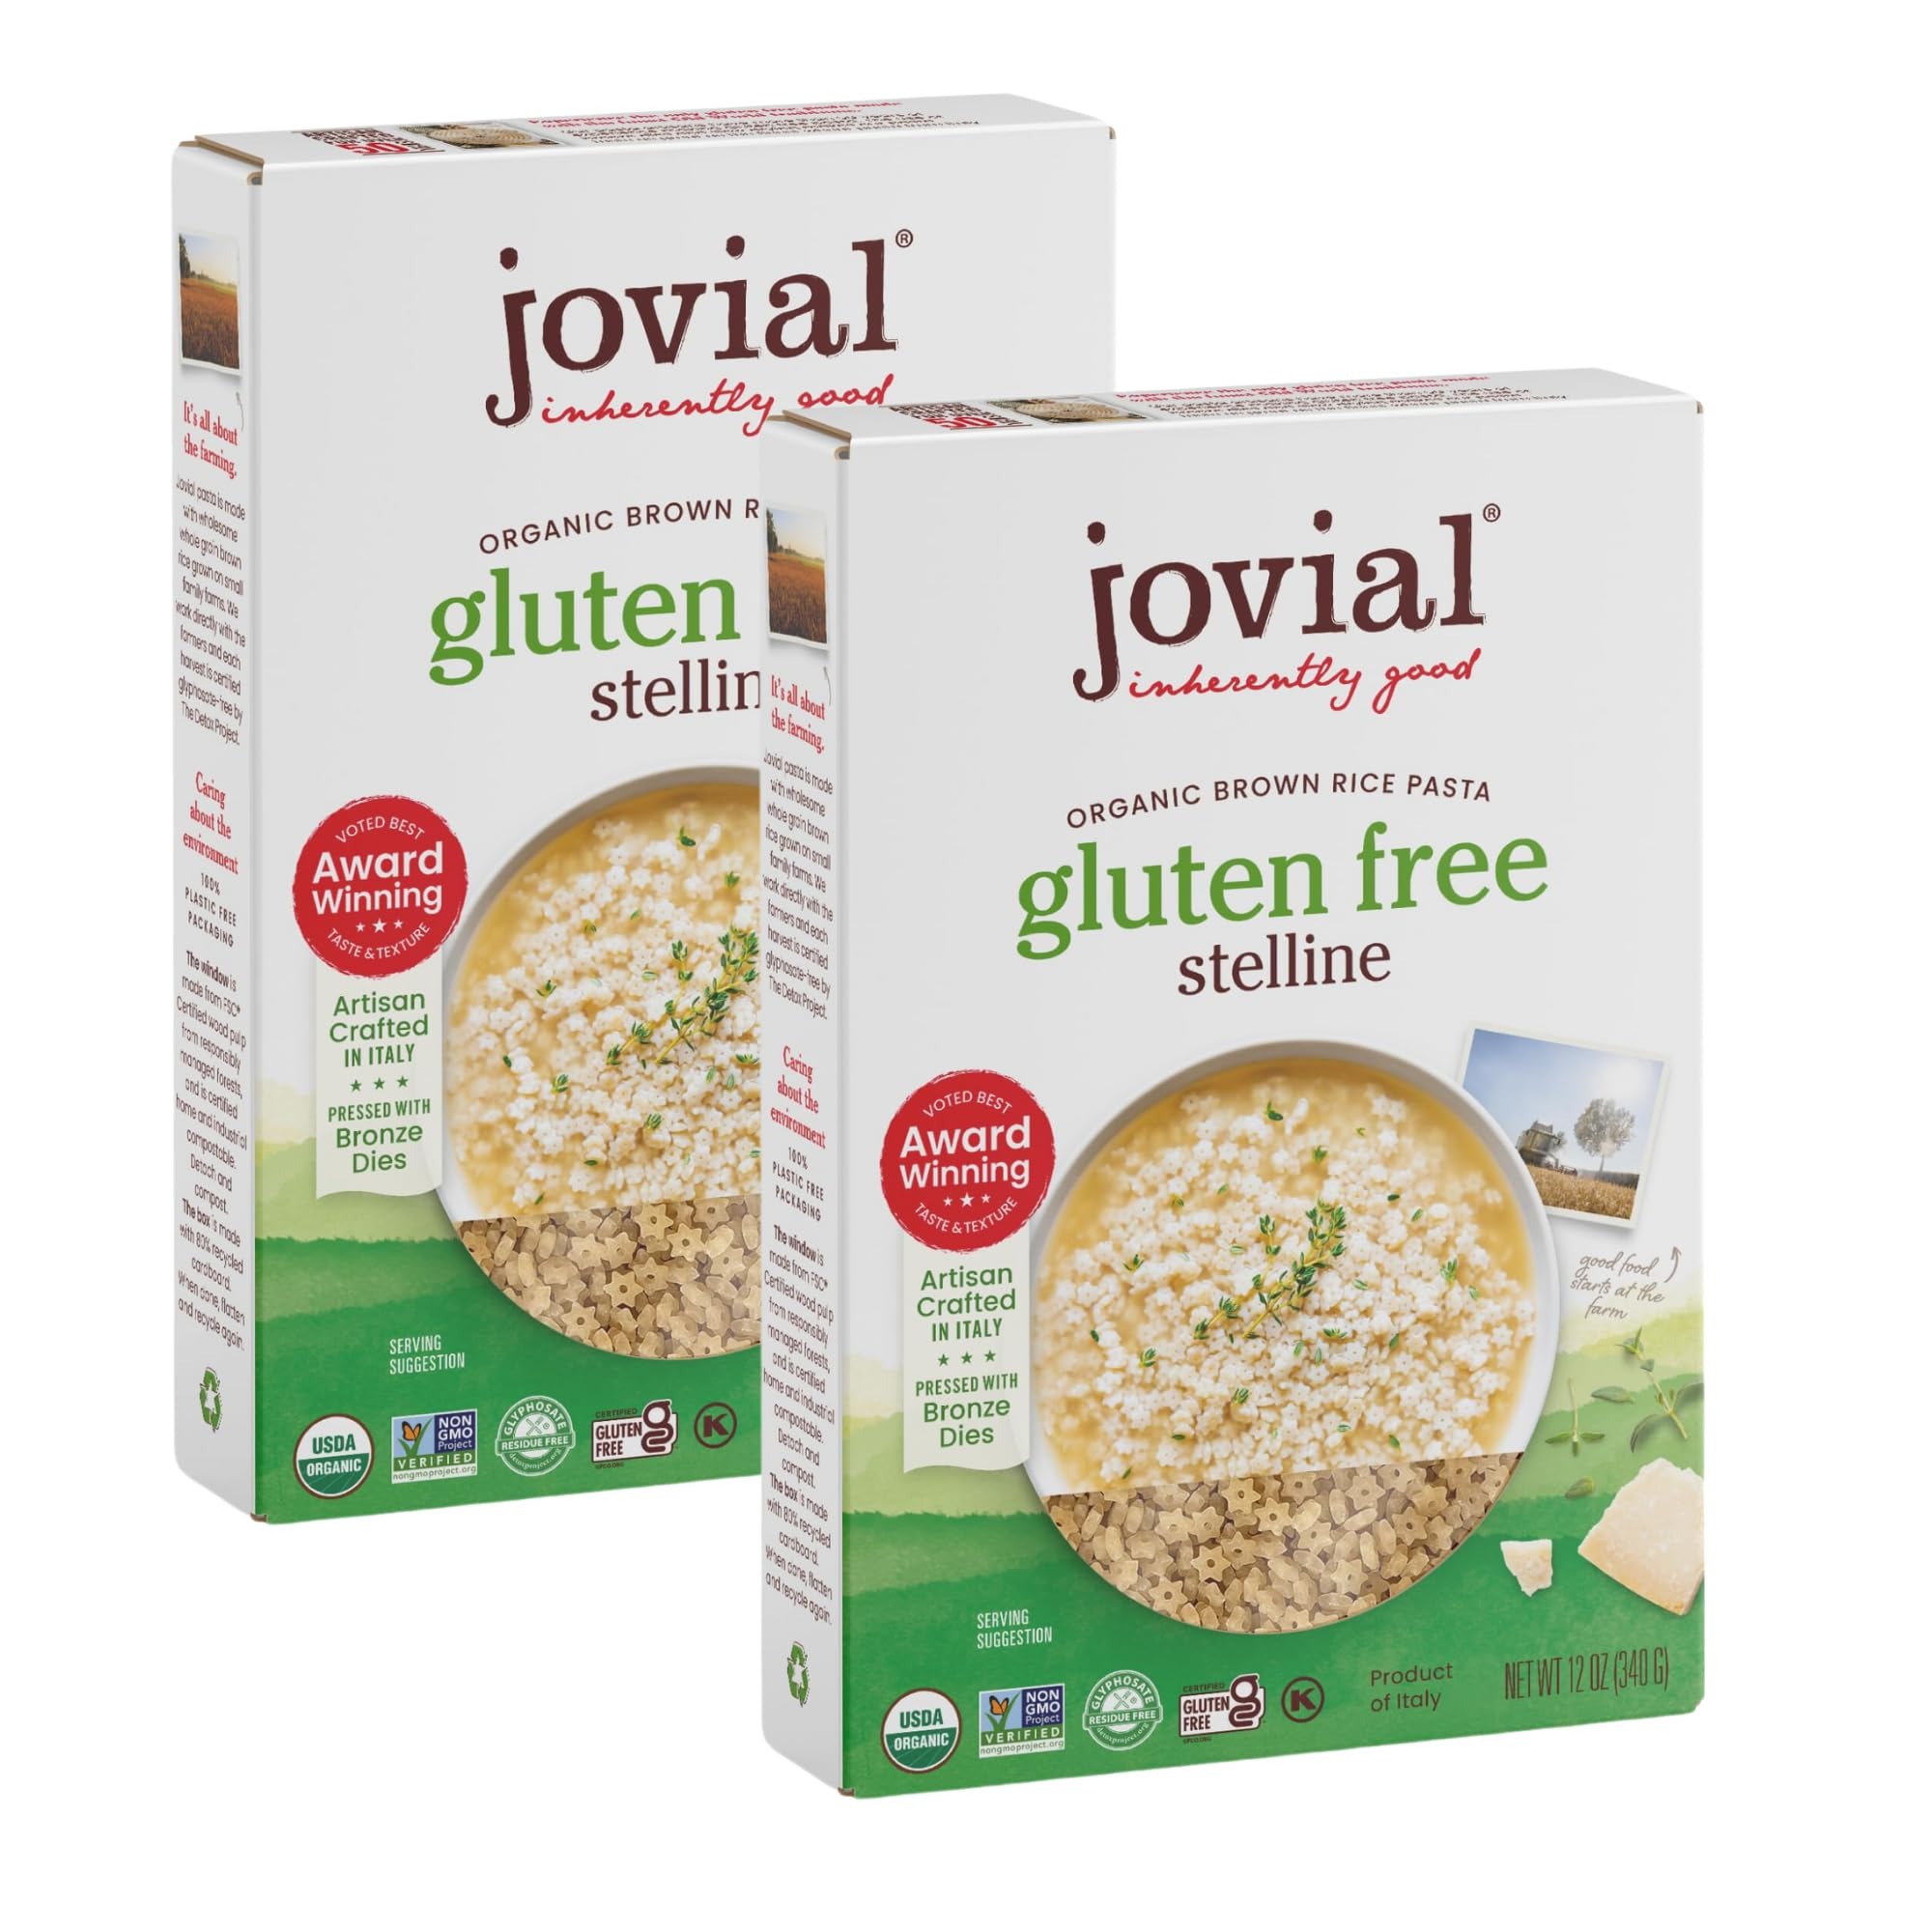
Item Name: Jovial Whole Grain Brown Rice Stelline Pasta - Small Pasta, Star Shaped Pasta, Fresh Pasta, Whole Grain Pasta, Organic Pasta, Gluten Free, Dairy Free, Made in Italy - 12 Oz (Pack of 2)
Bullet Point 1: MADE IN ITALY - Our Gluten Free Pastas are handcrafted in Italy & are as similar to traditional pasta as gluten free can be. They cook firm & have a flavor that tastes great with all types of sauces
Bullet Point 2: ARTISANAL GLUTEN FREE PASTA - Unlike most pastas made today, our organic gluten free pasta is pressed with traditional bronze dies & slow dried for superior quality, taste, & texture
Bullet Point 3: MADE WITH 1 INGREDIENT - Our gluten pasta is made with a single ingredient - brown rice! Our brown rice pasta is a great source of whole grains making it a healthy alternative to traditional pasta
Bullet Point 4: 100% ORGANIC - Our gluten free pasta is made from 100% organic ingredients, and is produced in a dedicated gluten free facility, so you never have to worry about cross contamination
Bullet Point 5: OUR STORY - Jovial is a family owned company dedicated to creating delicious foods for individials with celiac & gluten sensitivity. All of our ingredients are from family owned organic farms in Italy
Value: 24.0
Unit: Ounce

Price: 4.99